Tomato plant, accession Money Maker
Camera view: bottom (45 deg); turntable rotation: 210 degrees
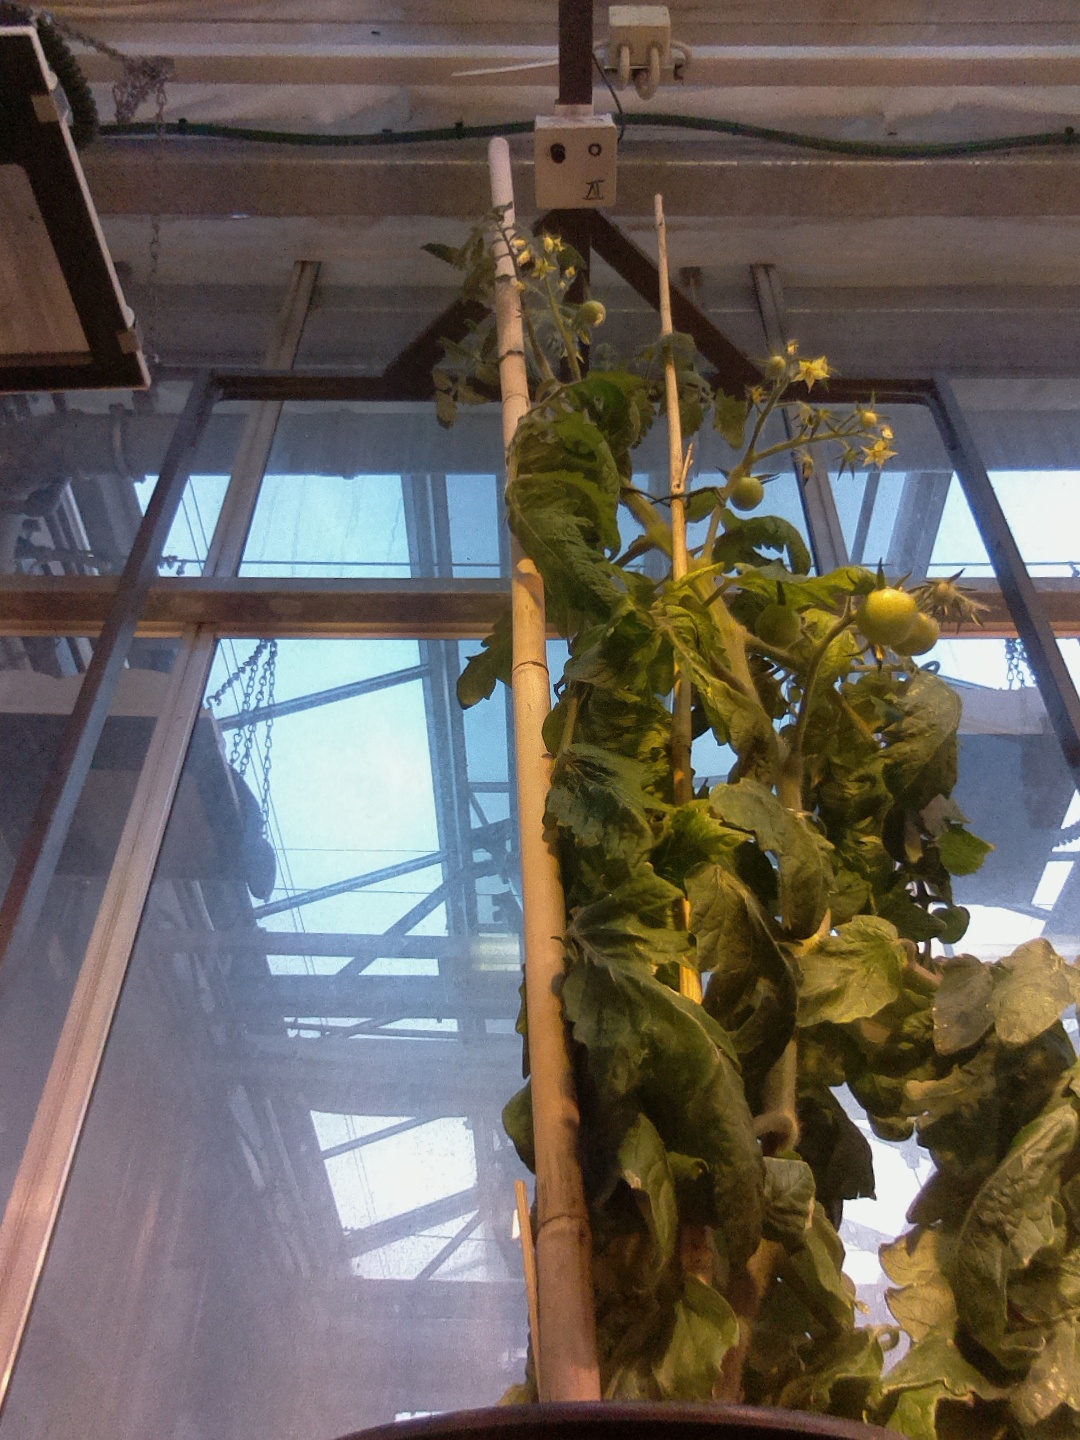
BBCH growth stage 71: 10%-20% of final fruit size